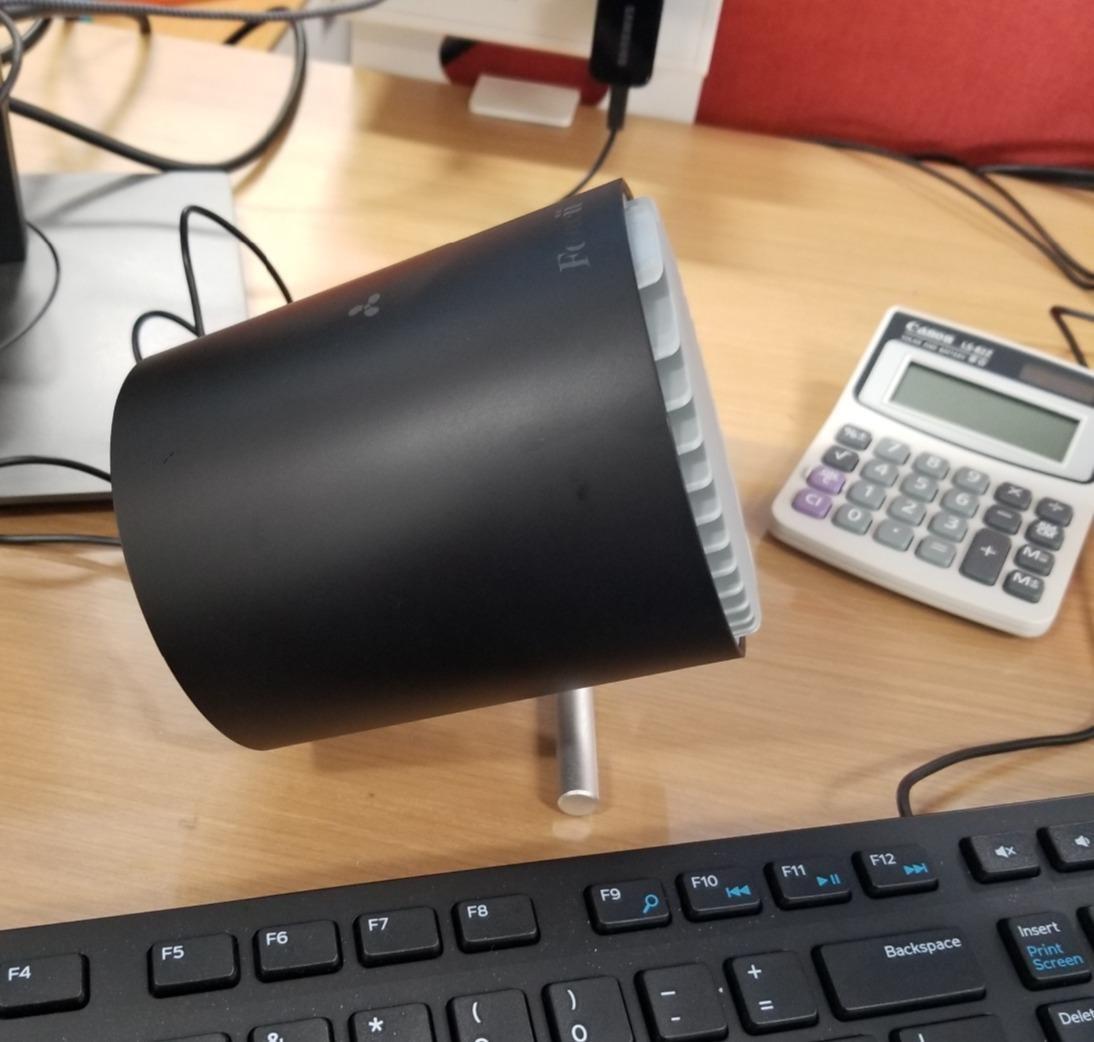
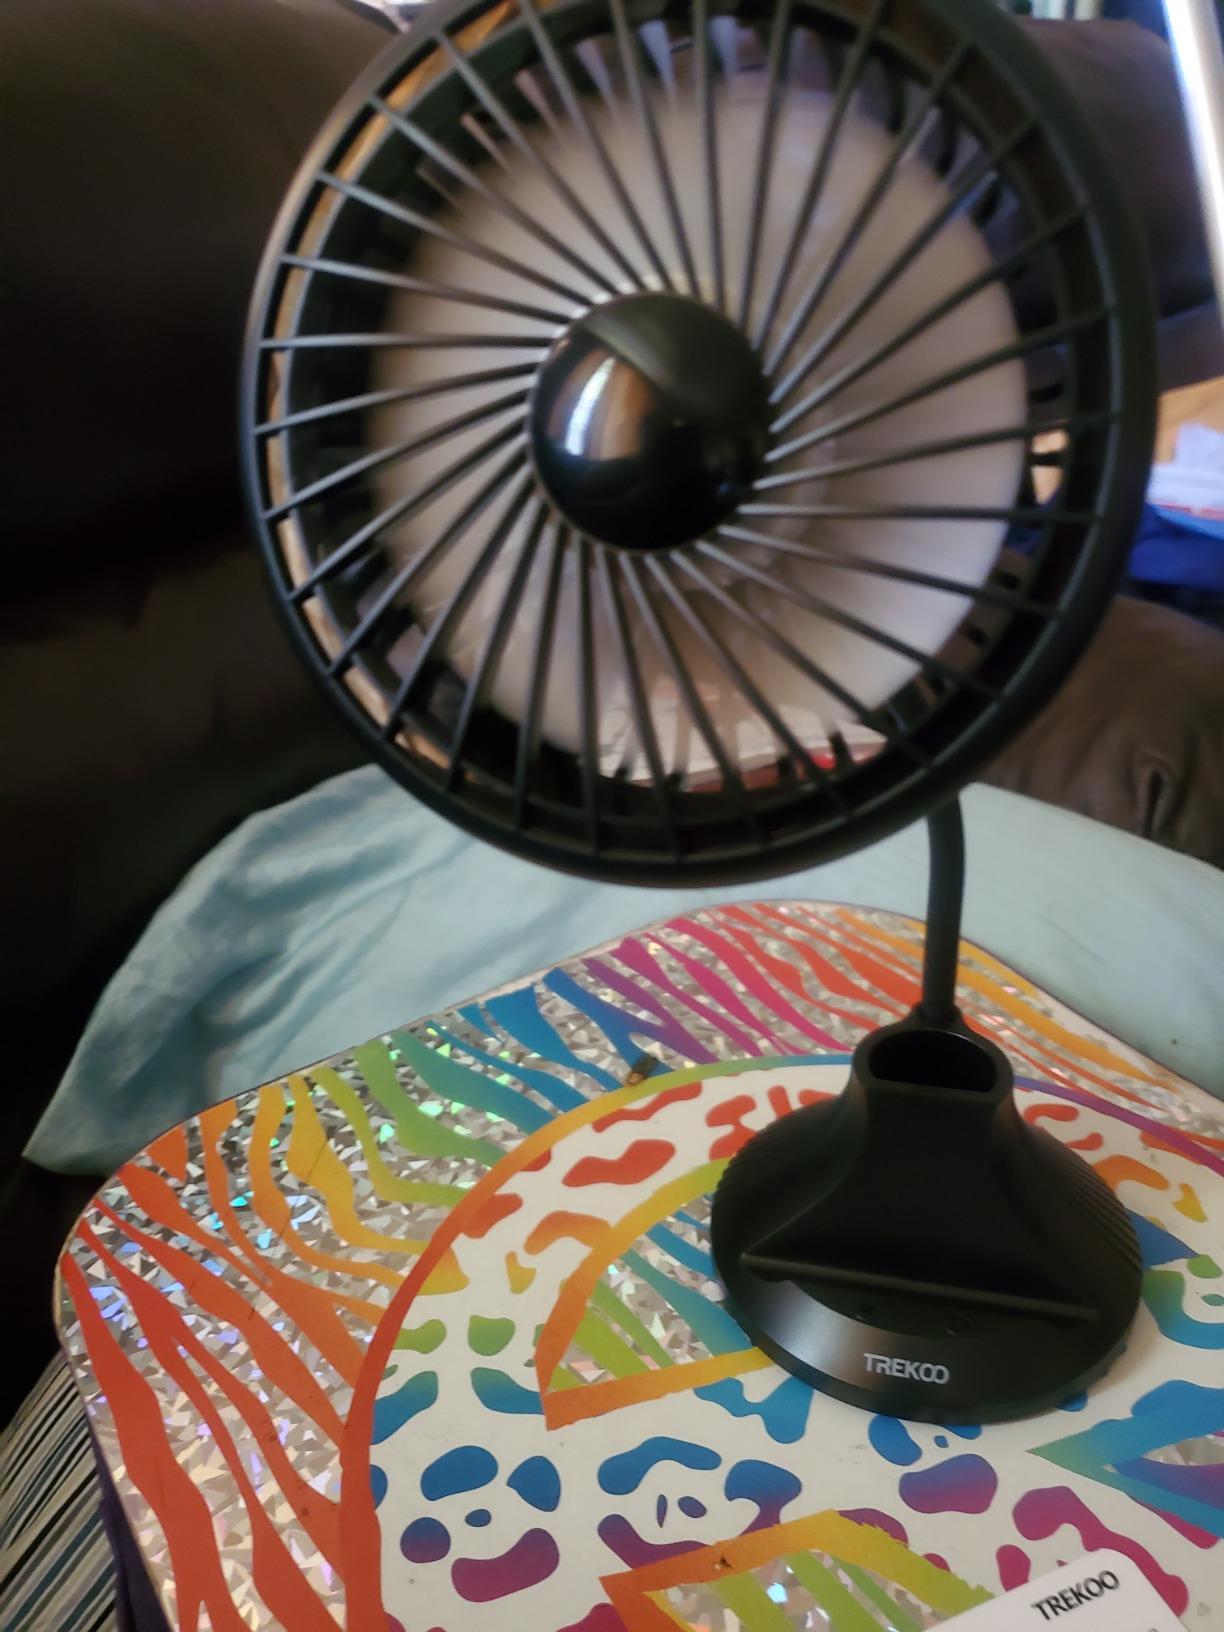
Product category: fan
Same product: no